James Coutts Crawford

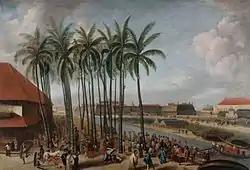
Batavia, on the island of Java, target of the British force in mid-1811

Crawford commissioned the 38-gun in late 1810 and sailed for the East Indies in February 1811. He served at the reduction of Java between August and September 1811. In 1813 he took command of the 36-gun and on 6 February 1813 captured the 14-gun privateer "Furet" off Sicily. "Modeste" was put out of commission towards the end of the wars and Crawford went on half-pay. He does not appear to have served at sea again.